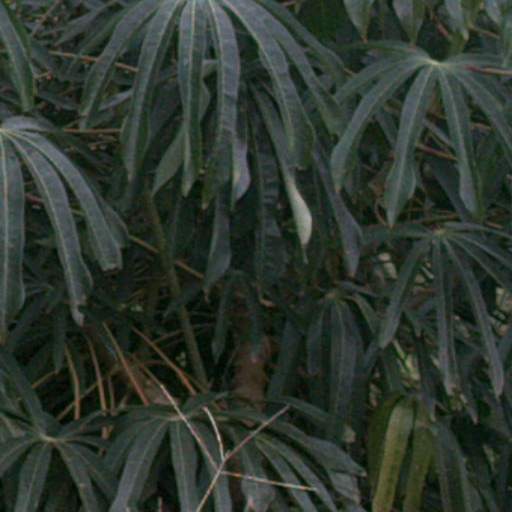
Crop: cassava